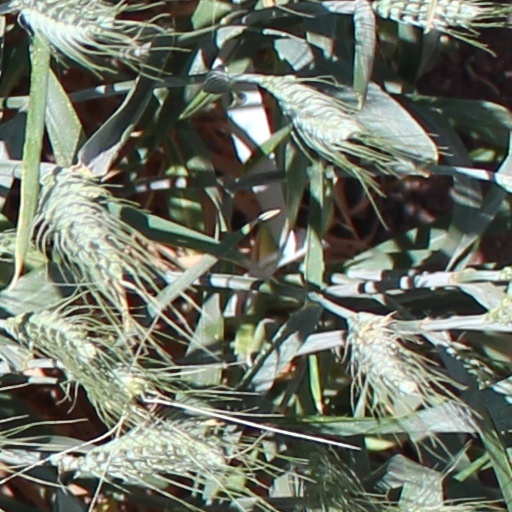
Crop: wheat